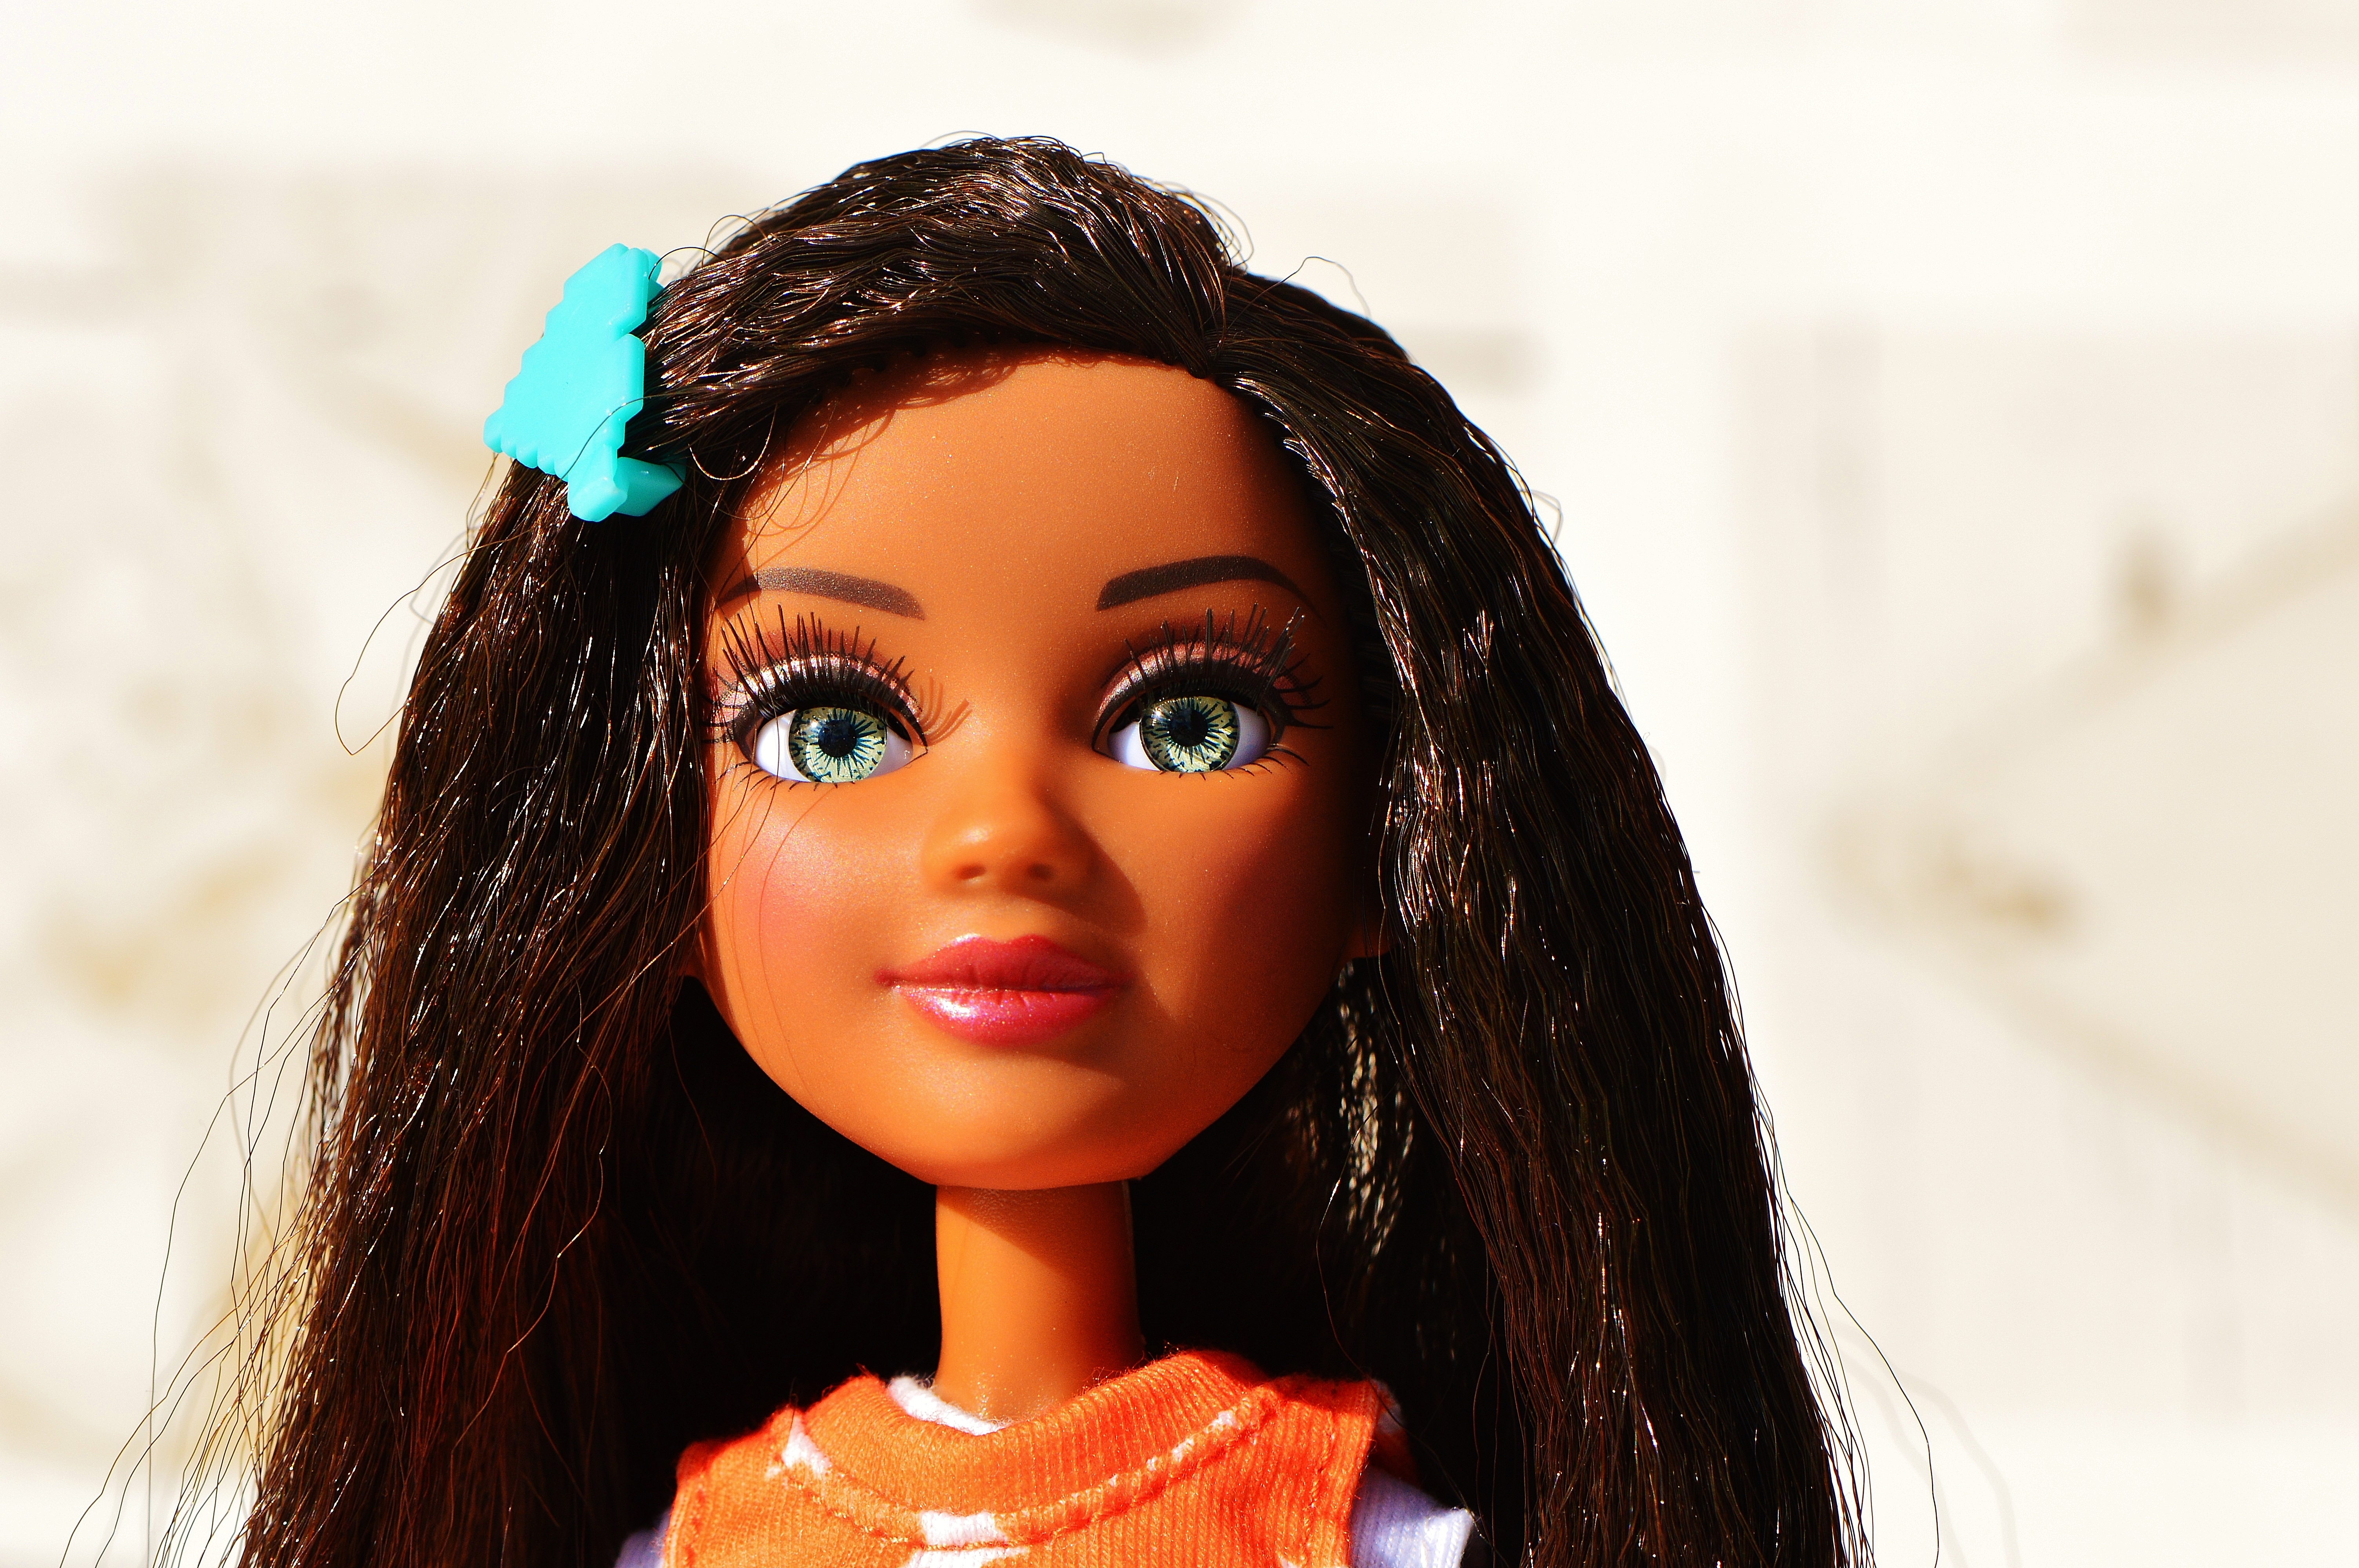
girl, hair, play, flower, model, red, color, fashion, clothing, black, lady, toy, hairstyle, face, doll, eyes, dress, figure, eye, head, skin, beauty, beautiful, pretty, organ, sweetness, barbie, charming, children toys, girls toys